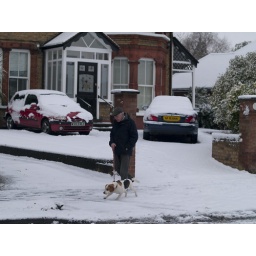
Man walking dog in snow